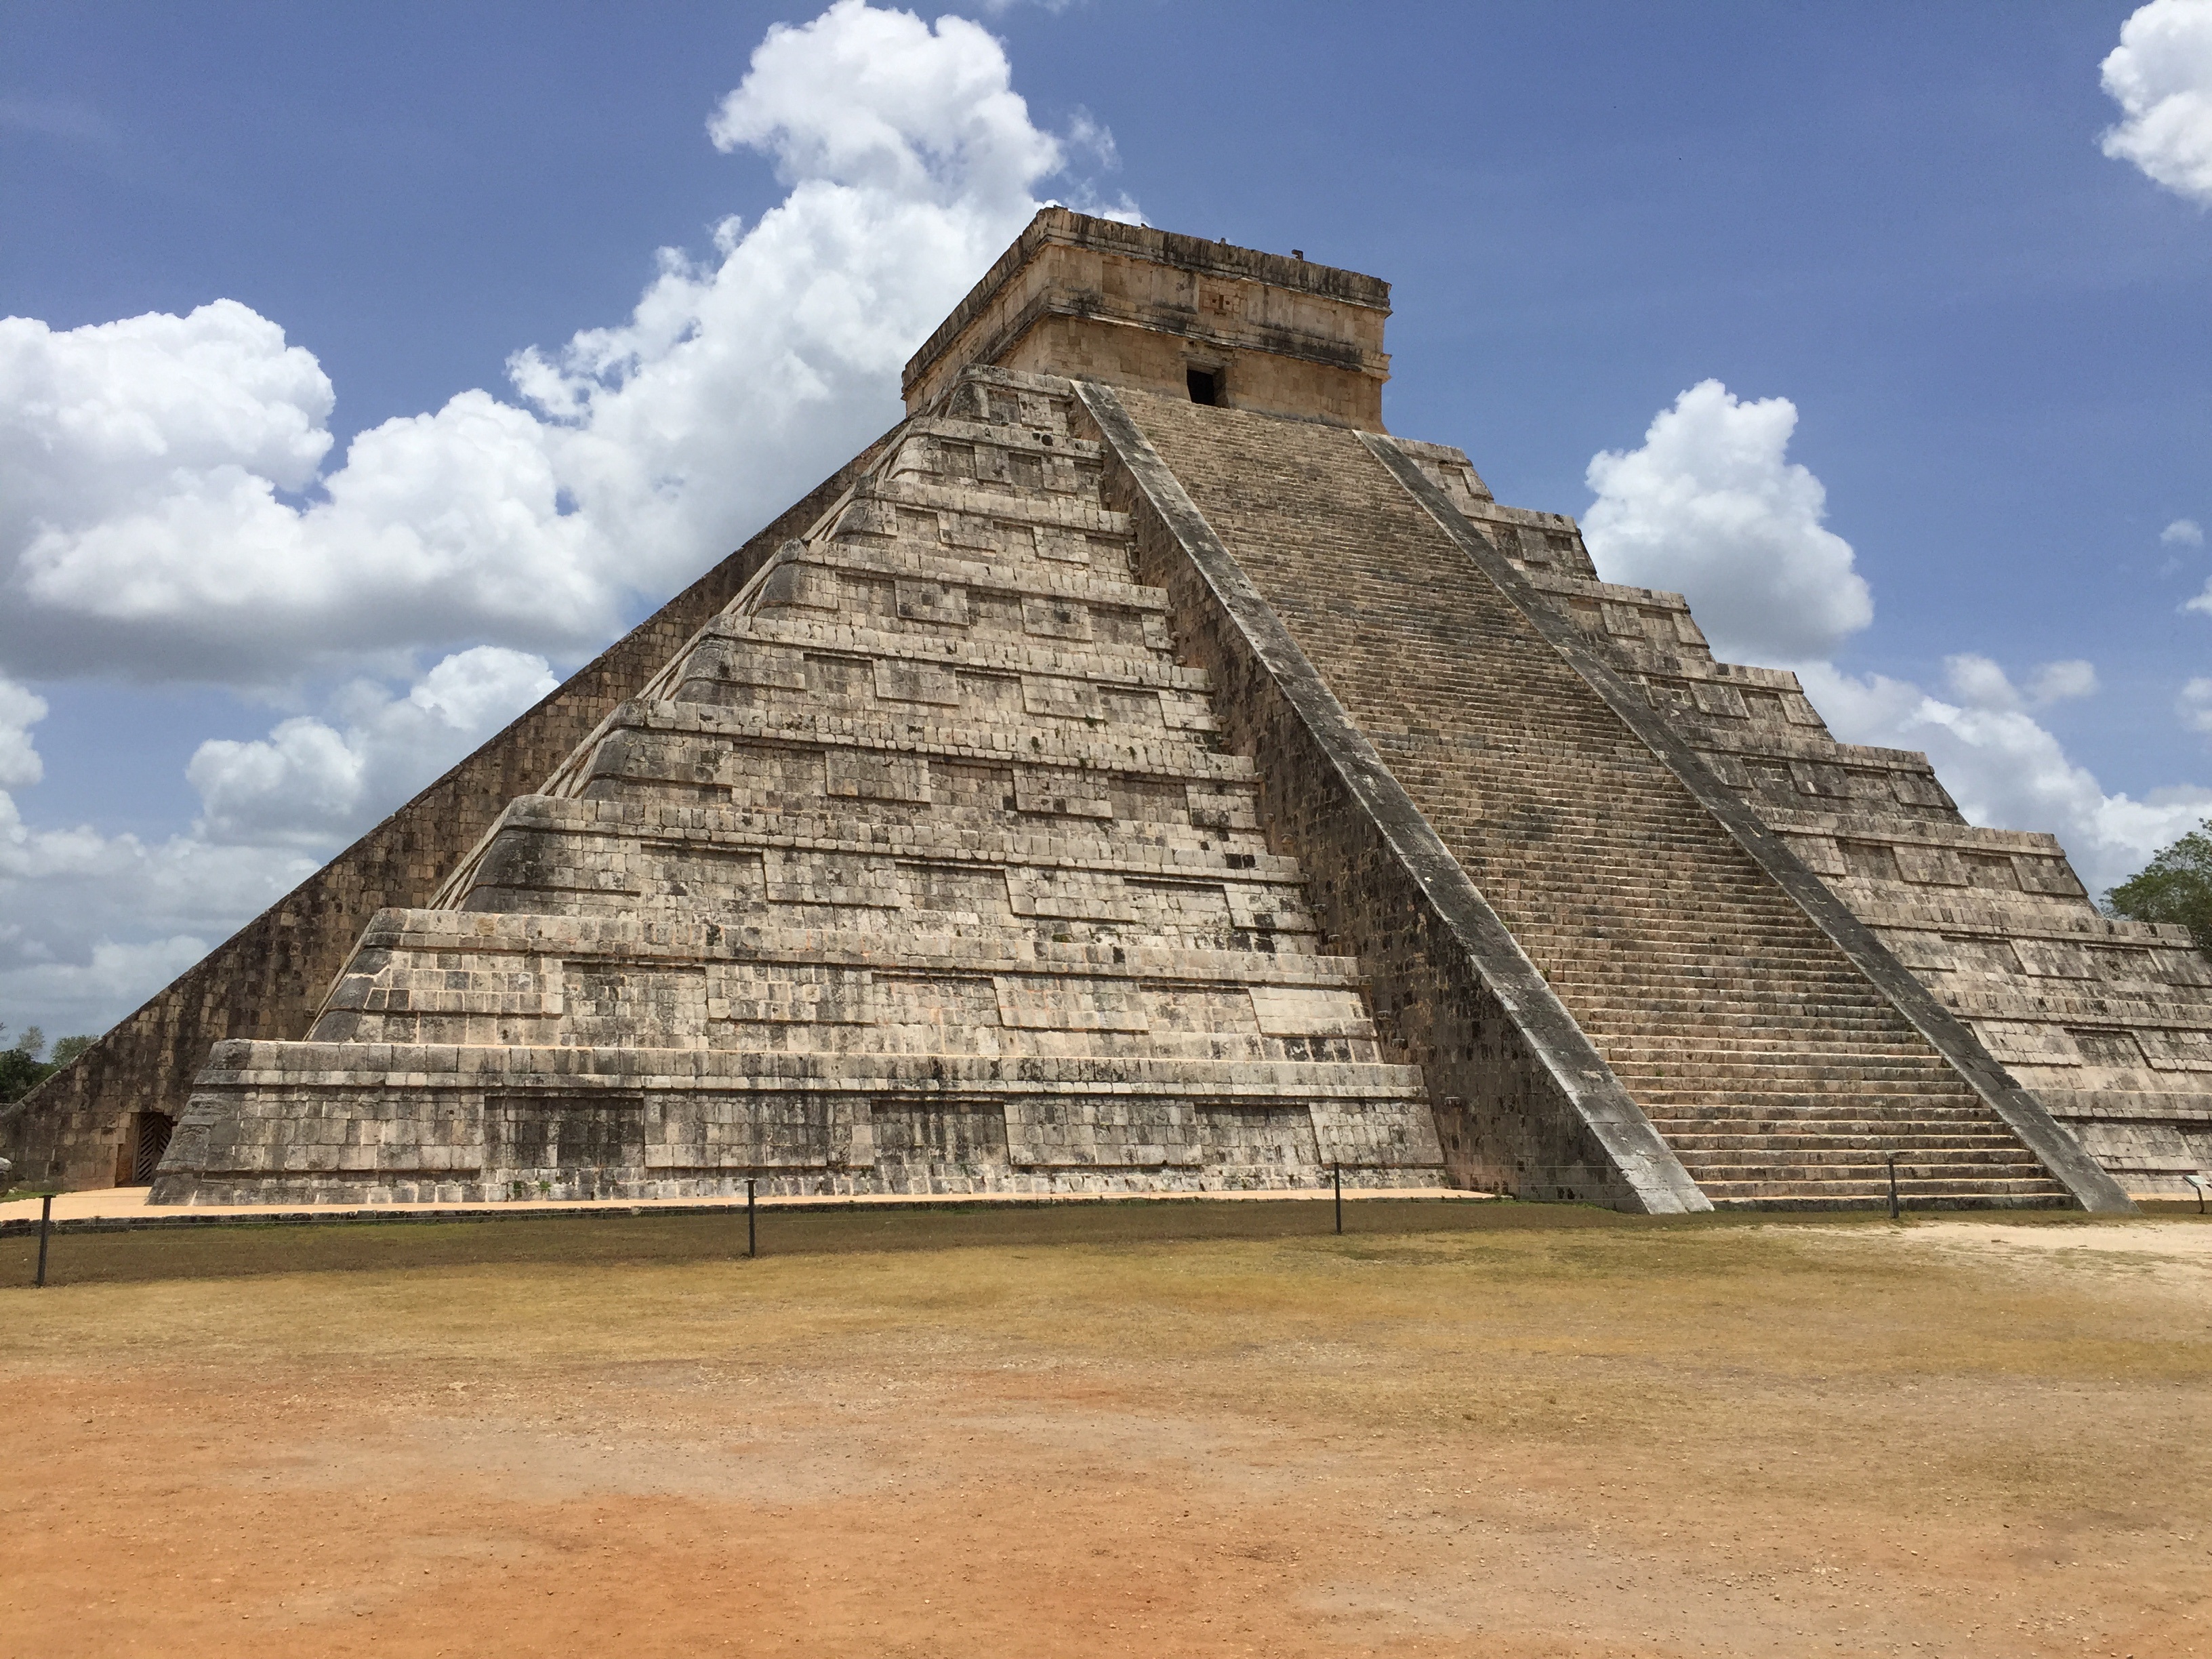
monument, pyramid, landmark, temple, ruins, maya, archaeological site, chichen itza, historic site, ancient history, maya civilization